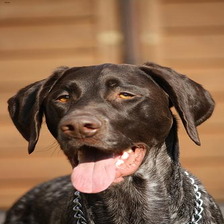
Species: dog
Breed: german shorthaired